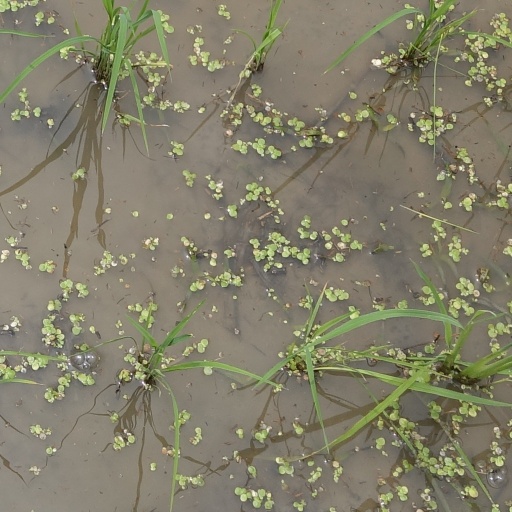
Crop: rice